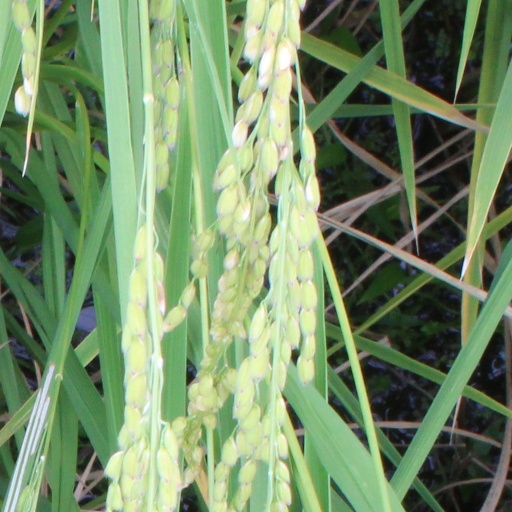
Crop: rice